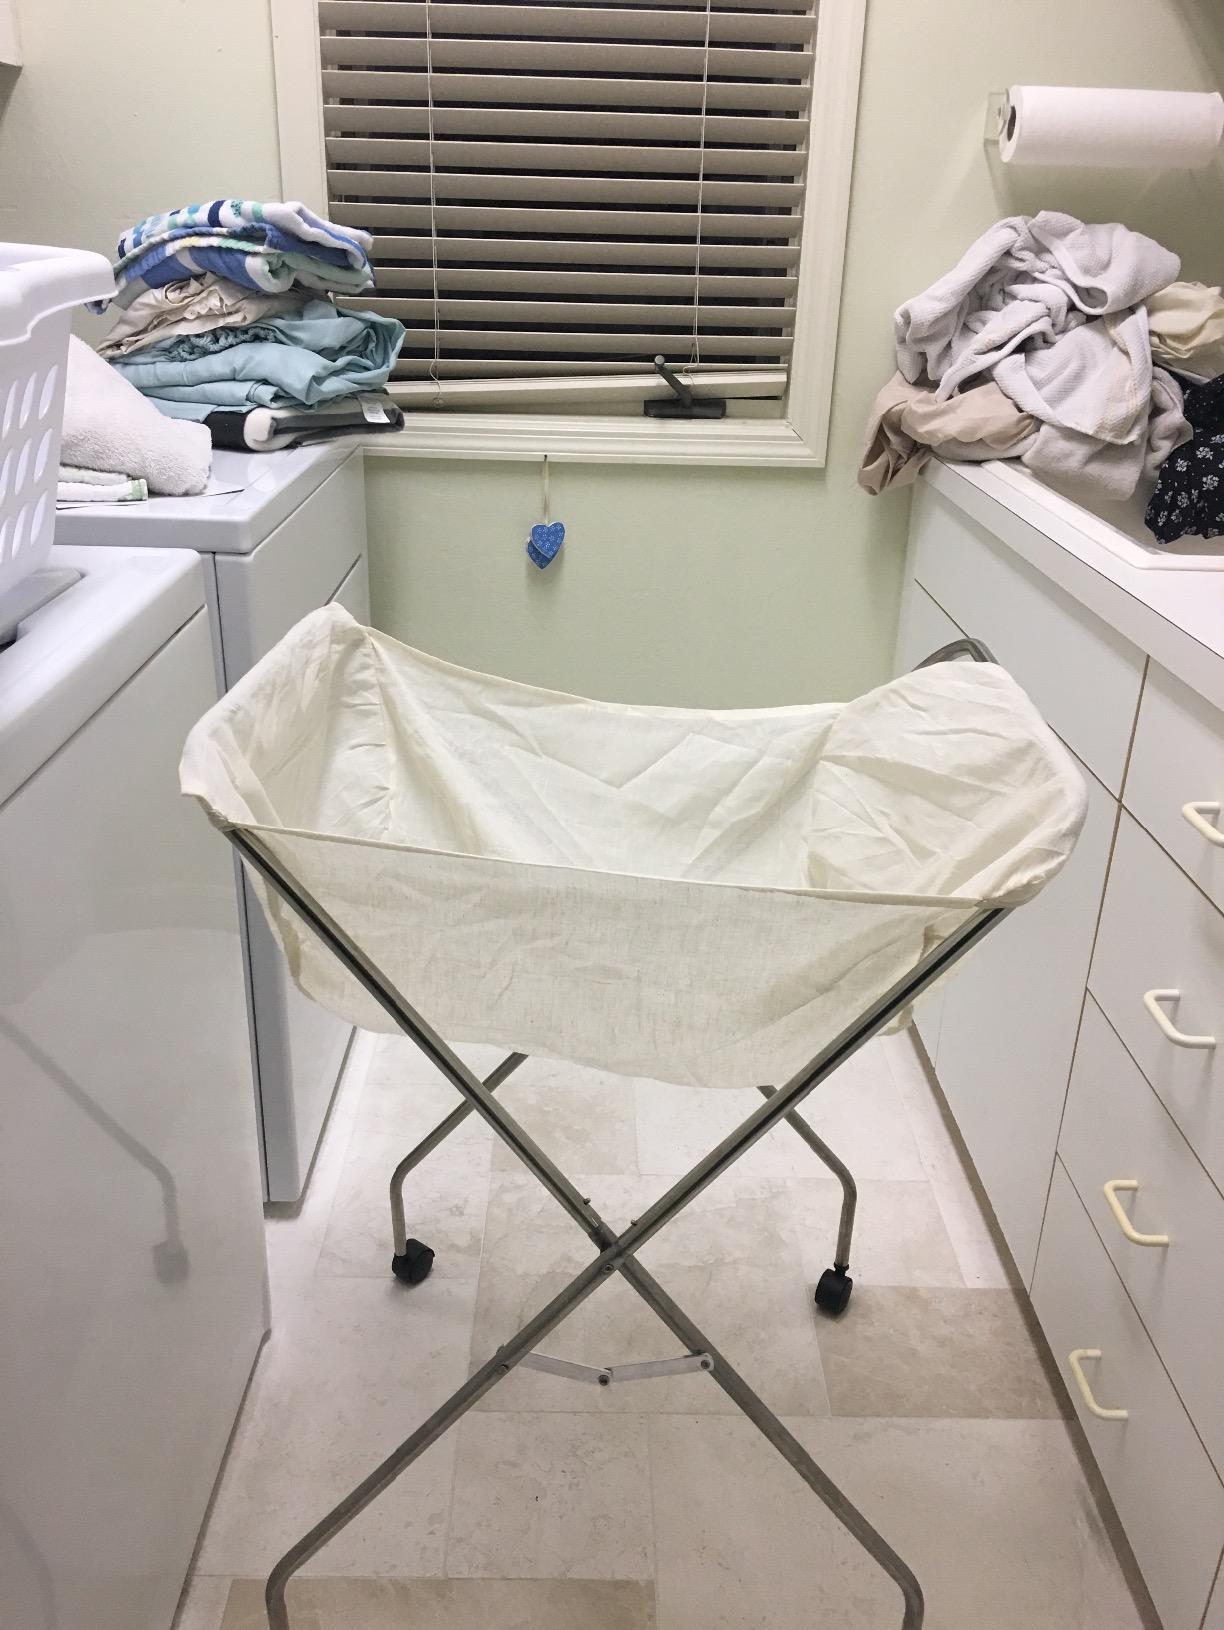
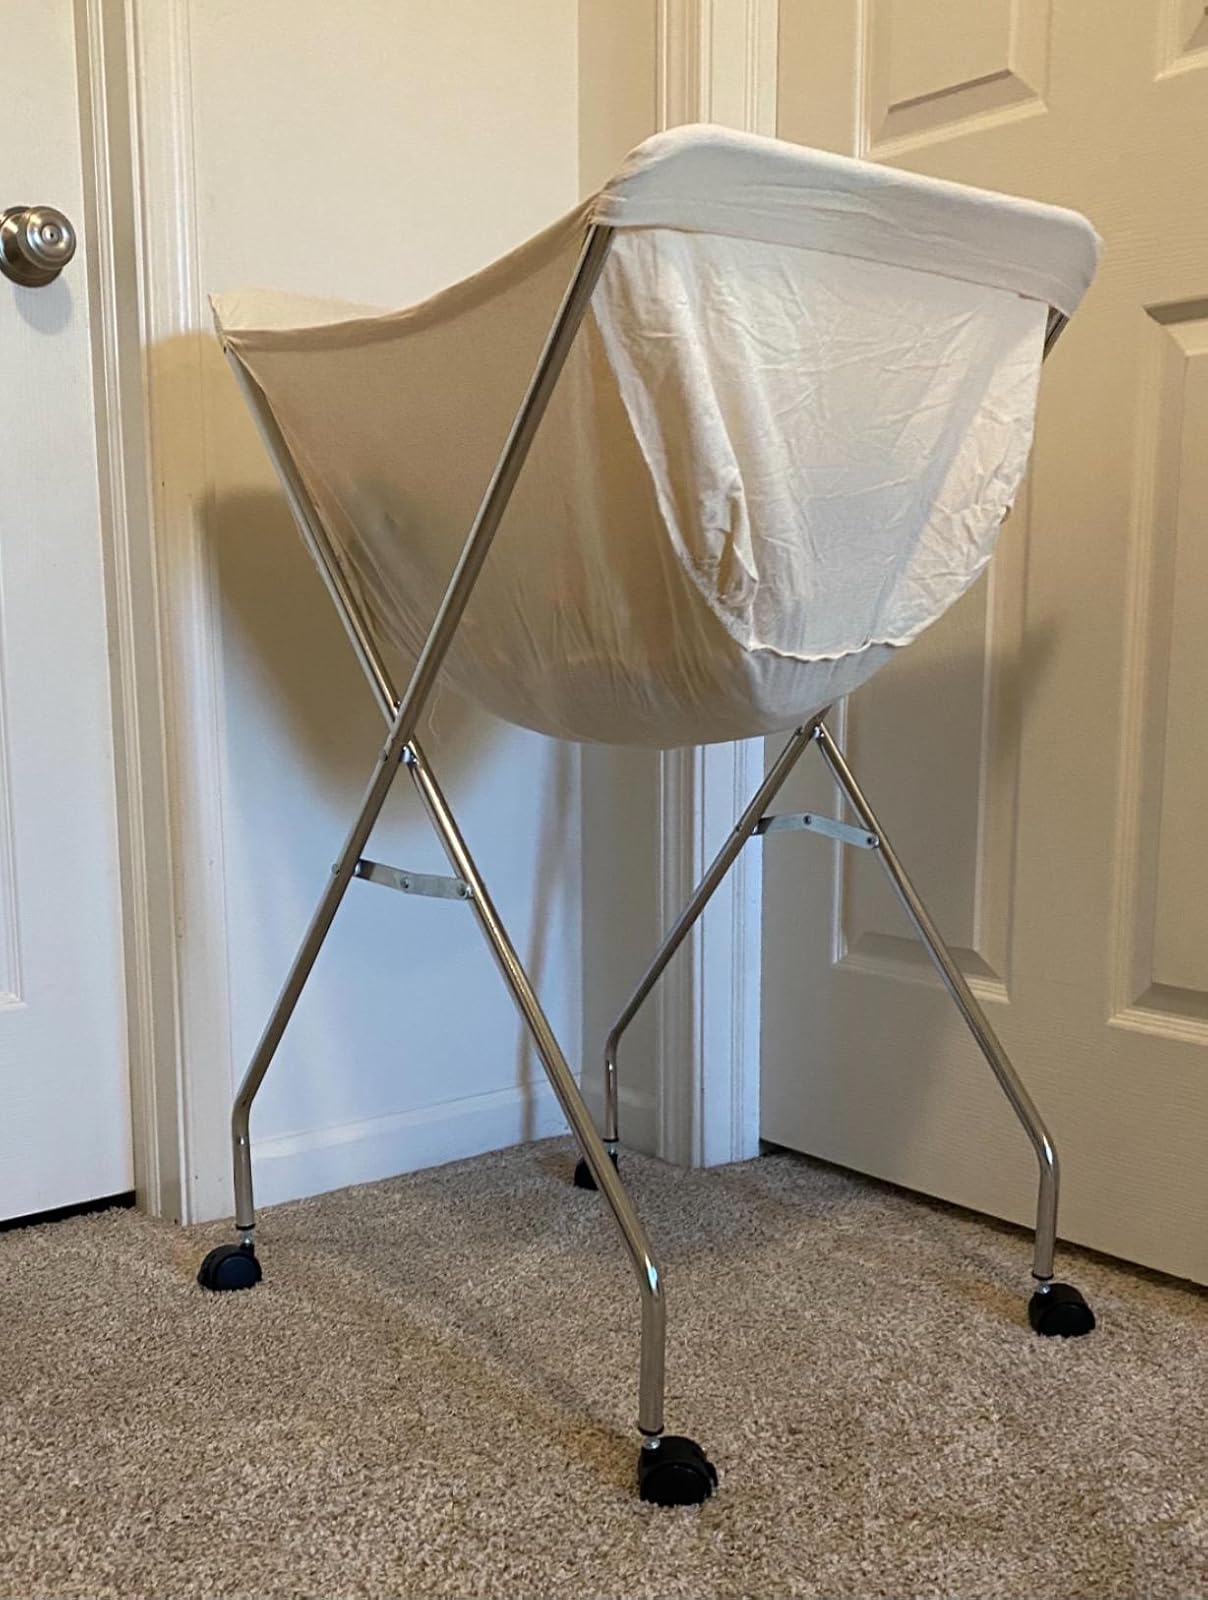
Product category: items_hamper
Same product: yes